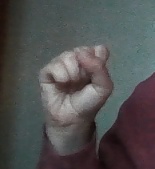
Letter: saad